TSB Bank (United Kingdom)

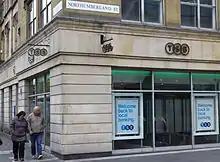
TSB Newcastle city centre, a former Lloyds TSB branch

In January 2009 Lloyds TSB Group bought HBOS, the company formed from the merger of Halifax plc and the Bank of Scotland, and renamed itself Lloyds Banking Group. In 2009, following the UK bank rescue package, the Government of the United Kingdom took a 43.4% stake in Lloyds Banking Group, which later announced that it would sell a standalone retail banking business of 632 branches and most accounts held at those branches in order to comply with European Commission state aid requirements.